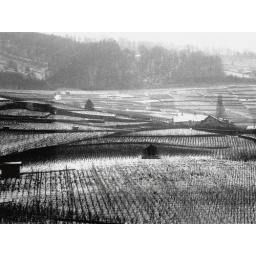
snowing hard - pic through a dirty train window. ed in Picnik with Threshold adjustment